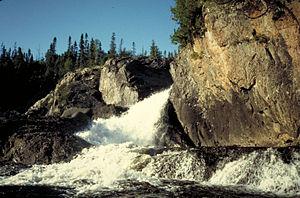
La rivière Cascade est un affluent du lac Supérieur située dans le district de Thunderbay en Ontario au Canada.